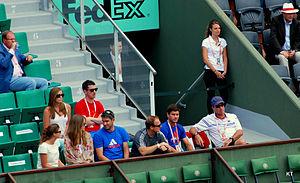
Ivan Lendl, né le 7 mars 1960 à Ostrava, est un joueur de tennis tchécoslovaque, et américain depuis 1992.